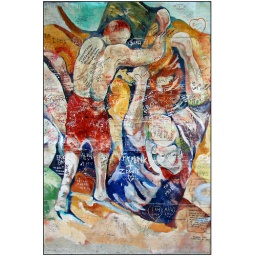
This picture was taken in the walking tunnels along the coast of Cinque Terra, Italy.